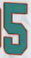
Number: 5